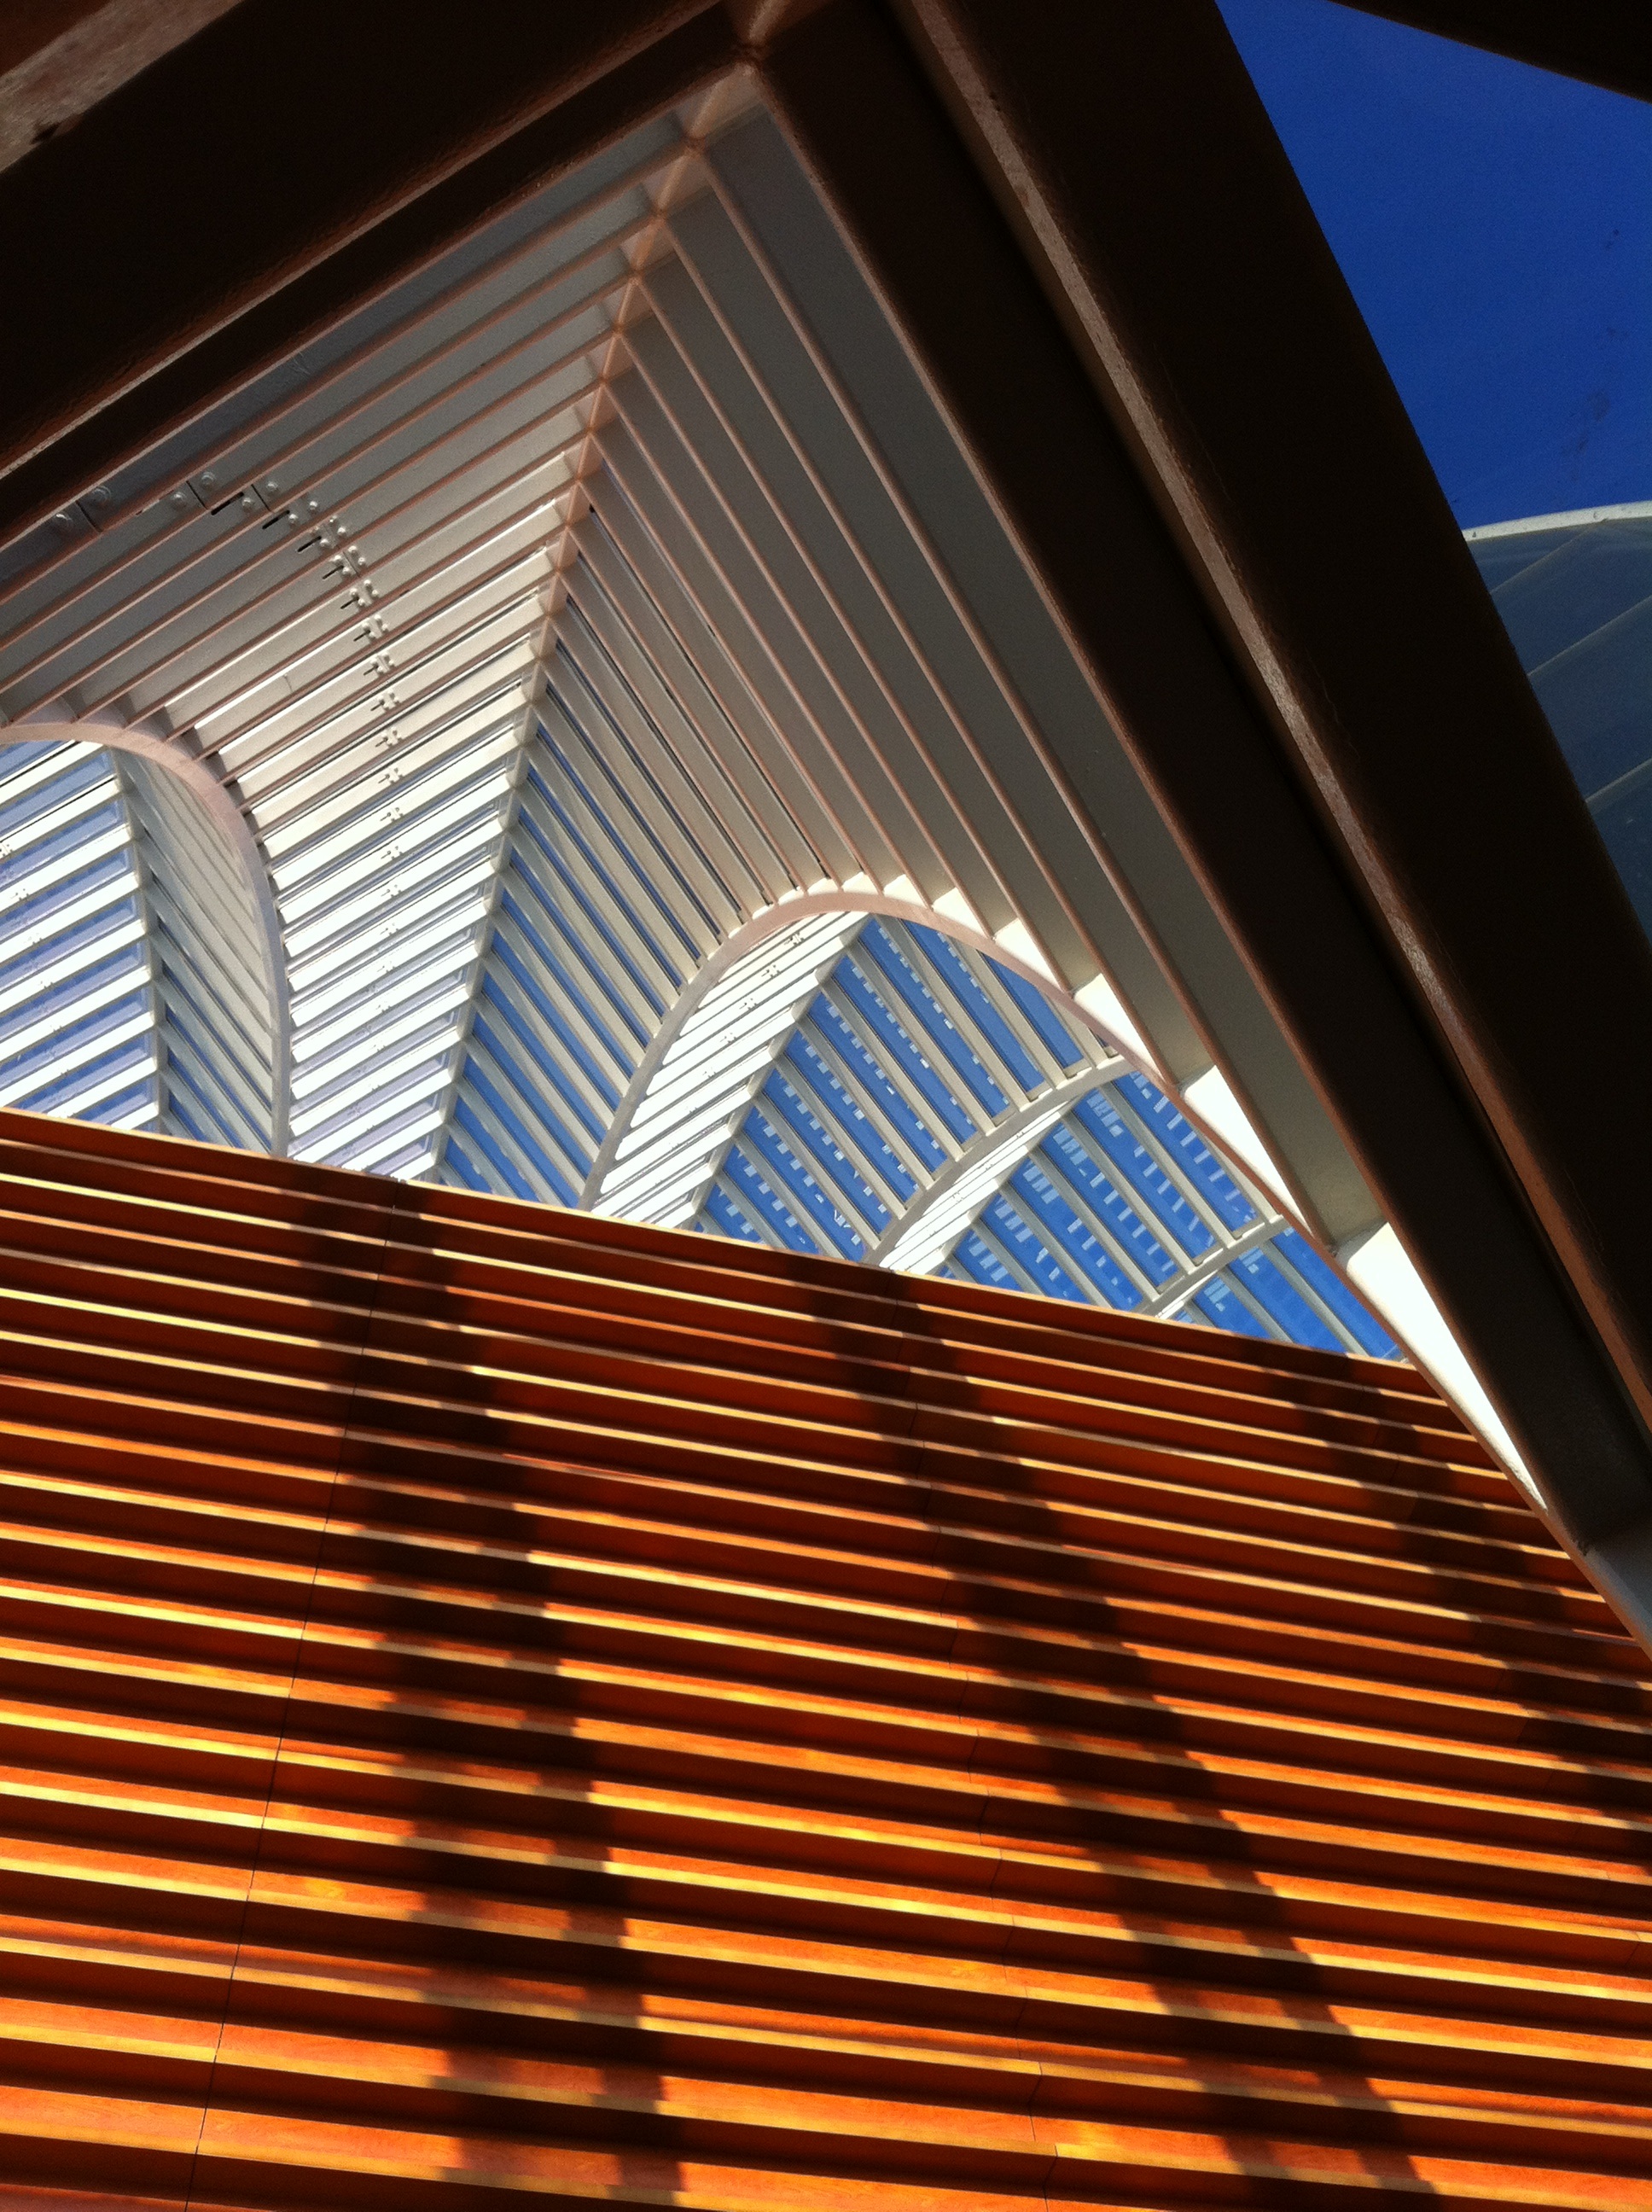
light, architecture, wood, sunlight, window, roof, building, skyscraper, ceiling, line, color, facade, blue, material, interior design, design, symmetry, shape, shapes, philadelphia, daylighting, window covering, kimmel center